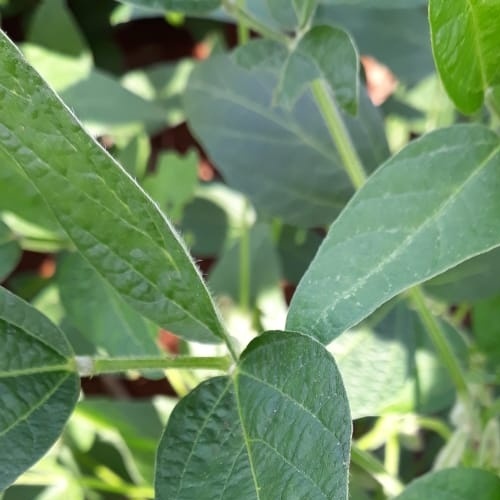
Label: Healthy